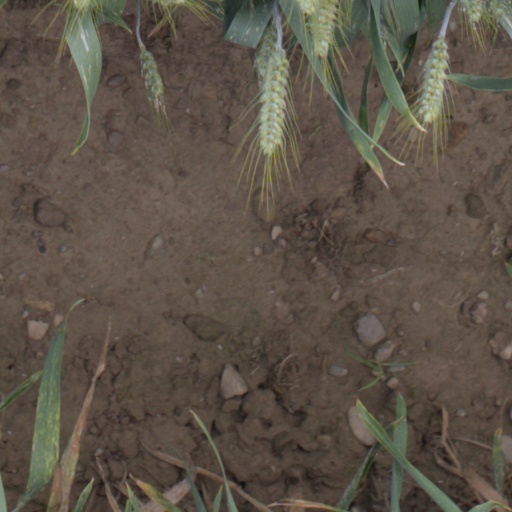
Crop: wheat